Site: brandenburg
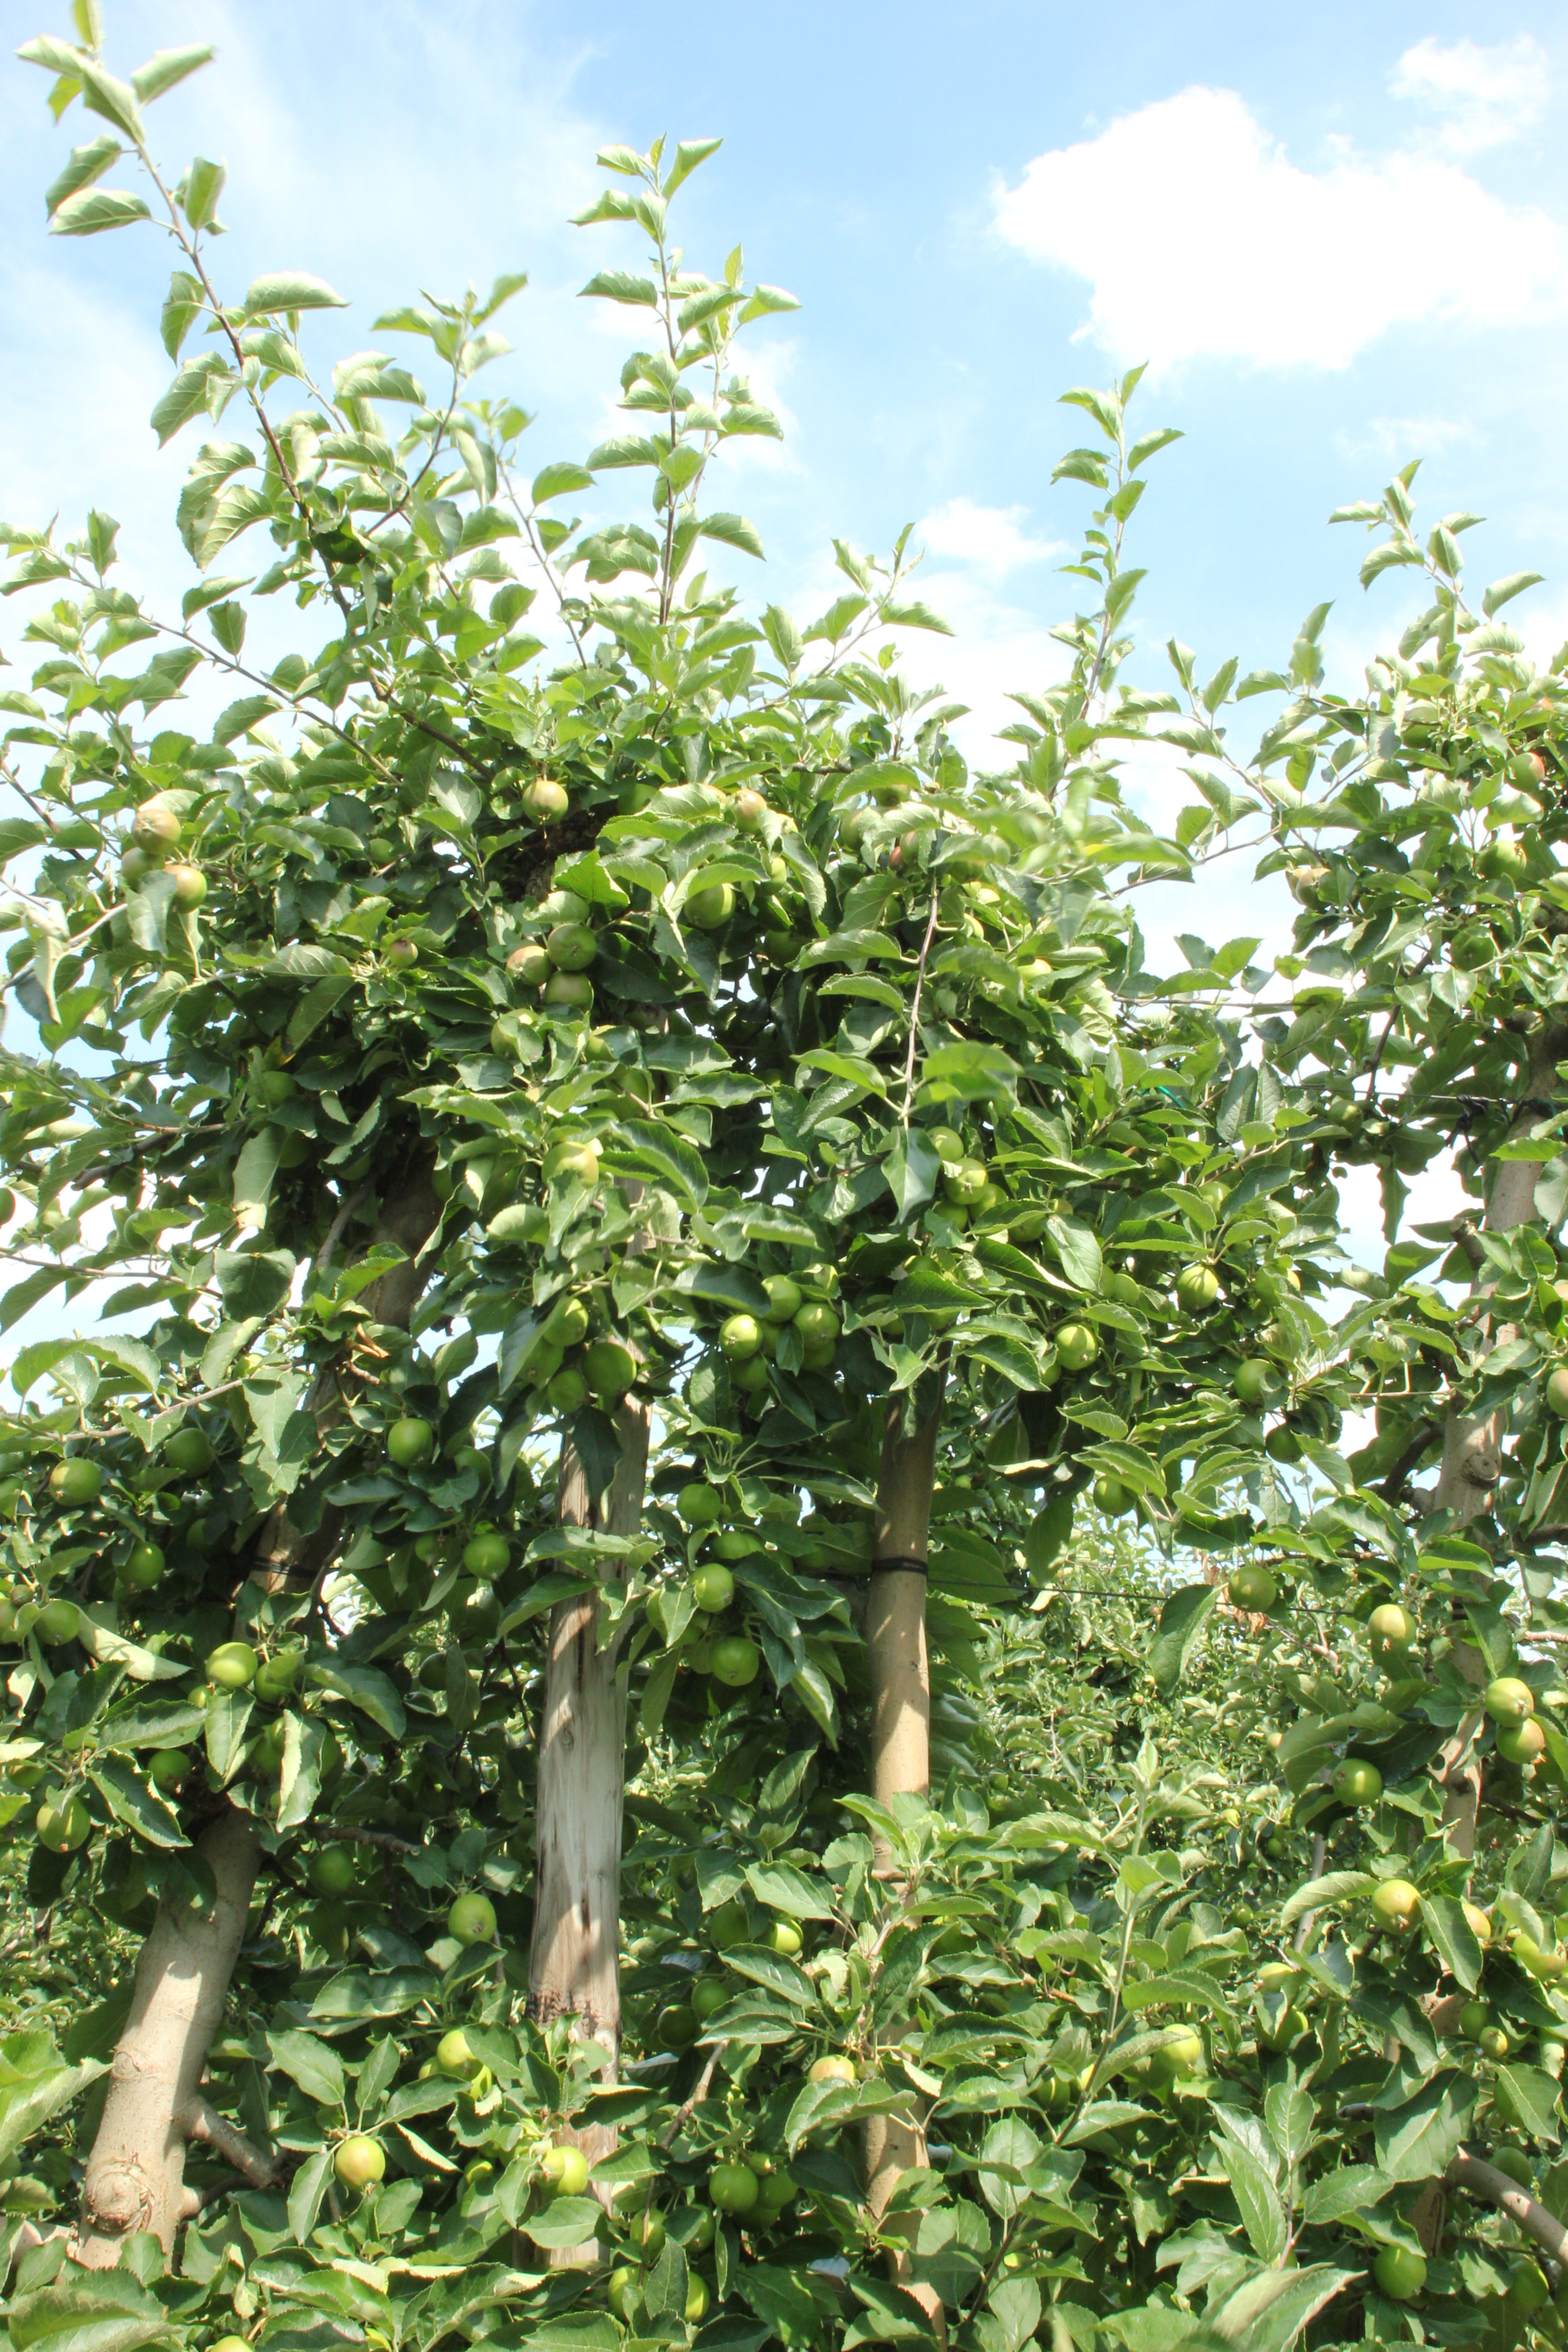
Growth stage (BBCH 74): Development of fruit